Sensory illusions in aviation

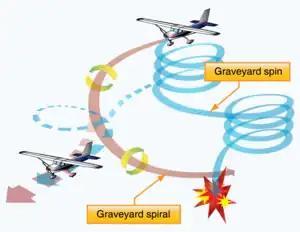
Graveyard spin (top right), graveyard spiral (left)

The graveyard spin is an illusion that can occur with a pilot who enters into a spin, and it is characterized by the pilot becoming less aware of the sense of rotation induced by the spin as the spin continues. As the pilot becomes less aware of the spin, any correction of the spin may cause the pilot to sense that he or she is spinning in the opposite direction. As an example, if the airplane is spinning to the left but goes unnoticed for a period of time sufficient for the pilot to become desensitized to the magnitude of the spin, a small adjustment to the right rudder may leave the pilot with a sensation of spinning to the right. As a result, the pilot will apply left rudder and unknowingly re-enter the original left spin. Cross-checking the airplane's flight instruments would show that the airplane is still in a turn, which causes sensory conflict for the pilot. If the pilot does not correct the spin, the airplane will continue to lose altitude until it crashes into the ground.